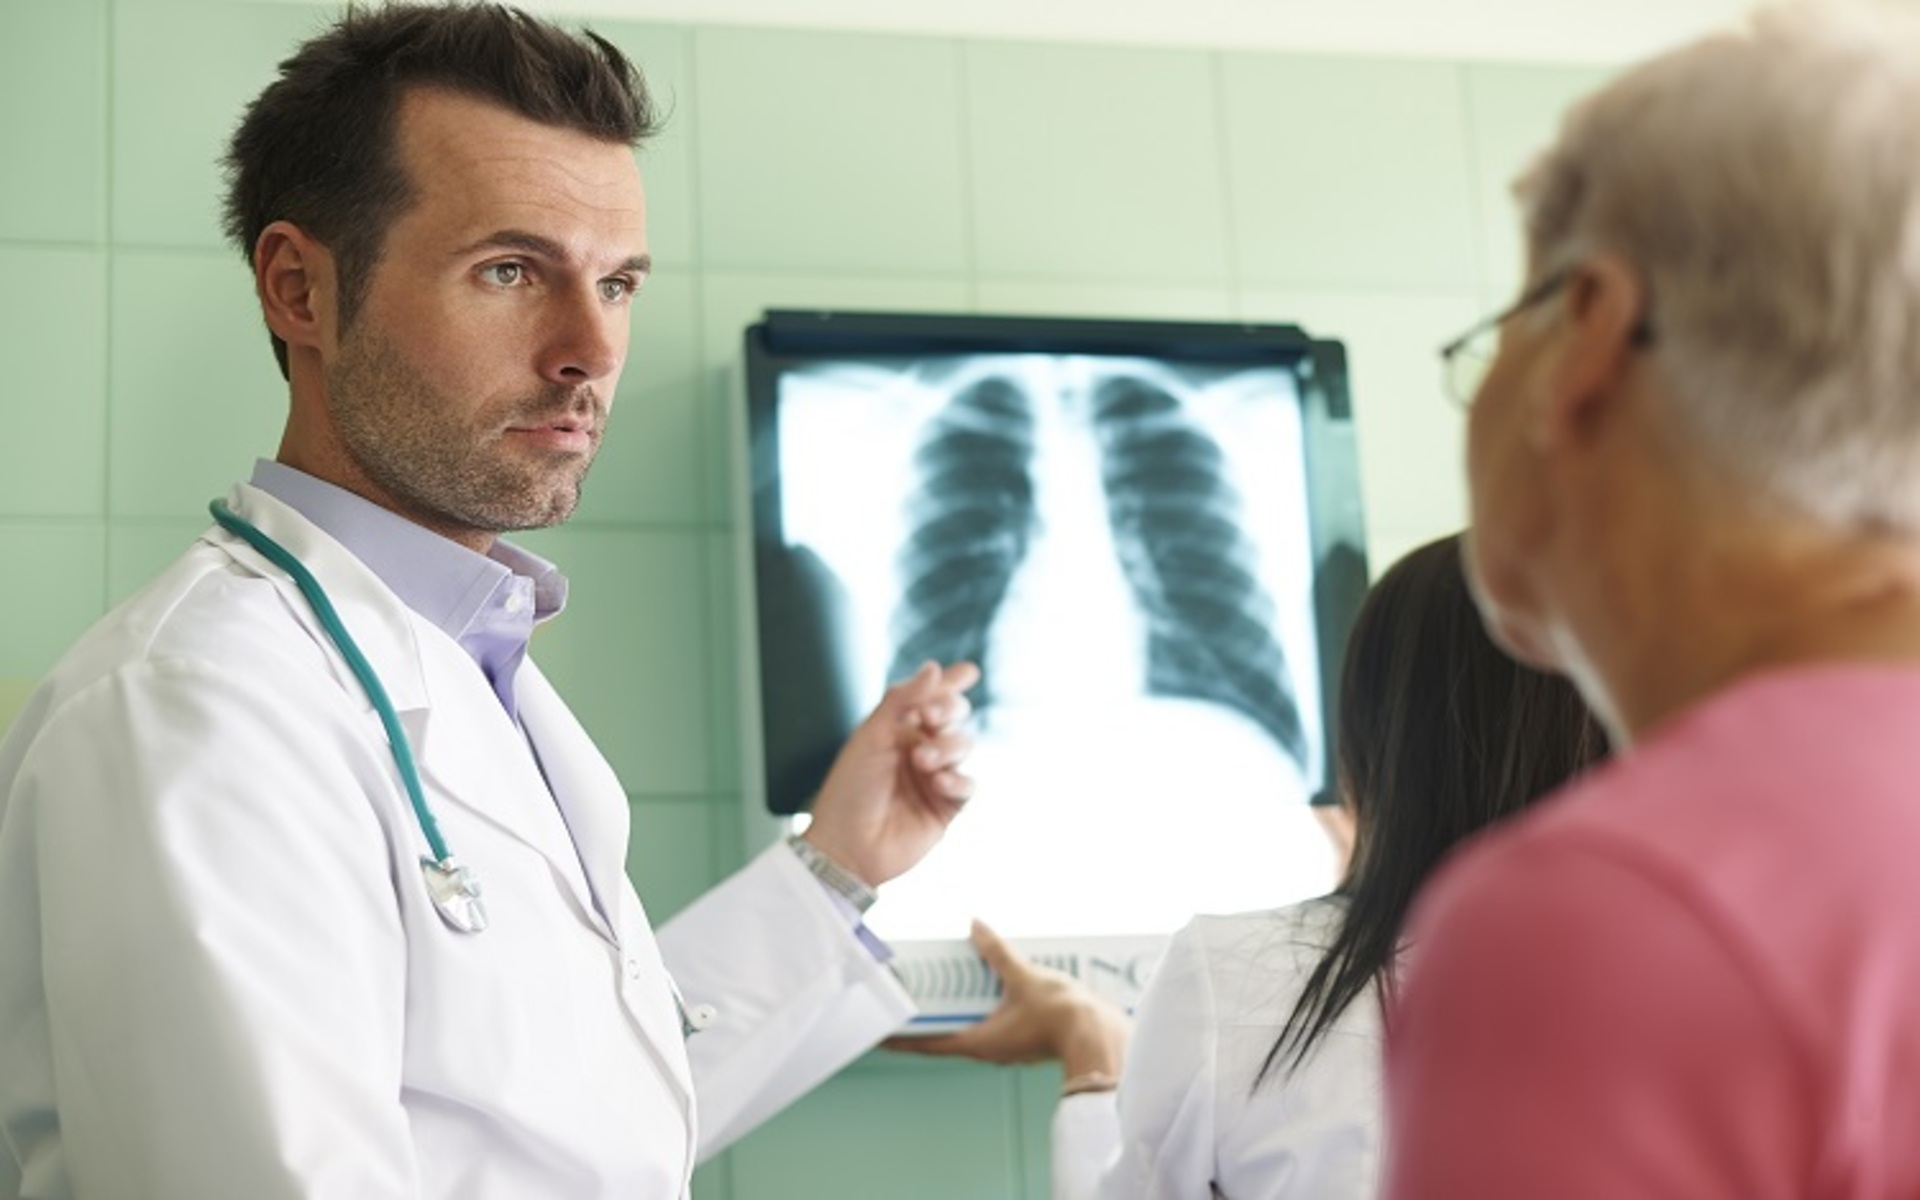
work, joint, white coat, medical, Health care provider, gesture, health care, service, science, research, medical assistant, physician, event, hospital, job, nurse, researcher, room, uniform, Research institute, hearing, clinic, visual arts, employment, white collar worker, collaboration, conversation, t shirt, nursing